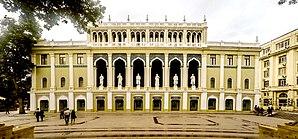
Voici une liste des musées de Bakou, la capitale de l’Azerbaïdjan.
Musée de la littérature azerbaïdjanaise Nizami Gandjavi - le Musée de la littérature azerbaïdjanaise Nizami Gandjavi est fondé en 1939.
Bakou, la capitale de l'Azerbaïdjan, accueille 2,5 millions de touristes par an.